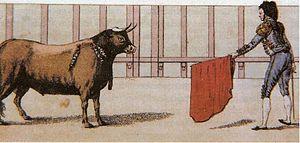
Cet article recense les matadors de renom, toutes nationalités confondues, de Costillares, considéré comme l'un des principaux pères de la corrida moderne, jusqu'aux matadors contemporains. La lignée des matadors français naît le 18 novembre 1894 à Valence avec l’alternative de Pierre Cazenabe, dit Félix Robert. Les matadors sont présentés le cas échéant sous leur apodo. Les éléments de cette liste sont consultables sur les encyclopédies de la corrida mentionnées dans la bibliographie ci-dessous.